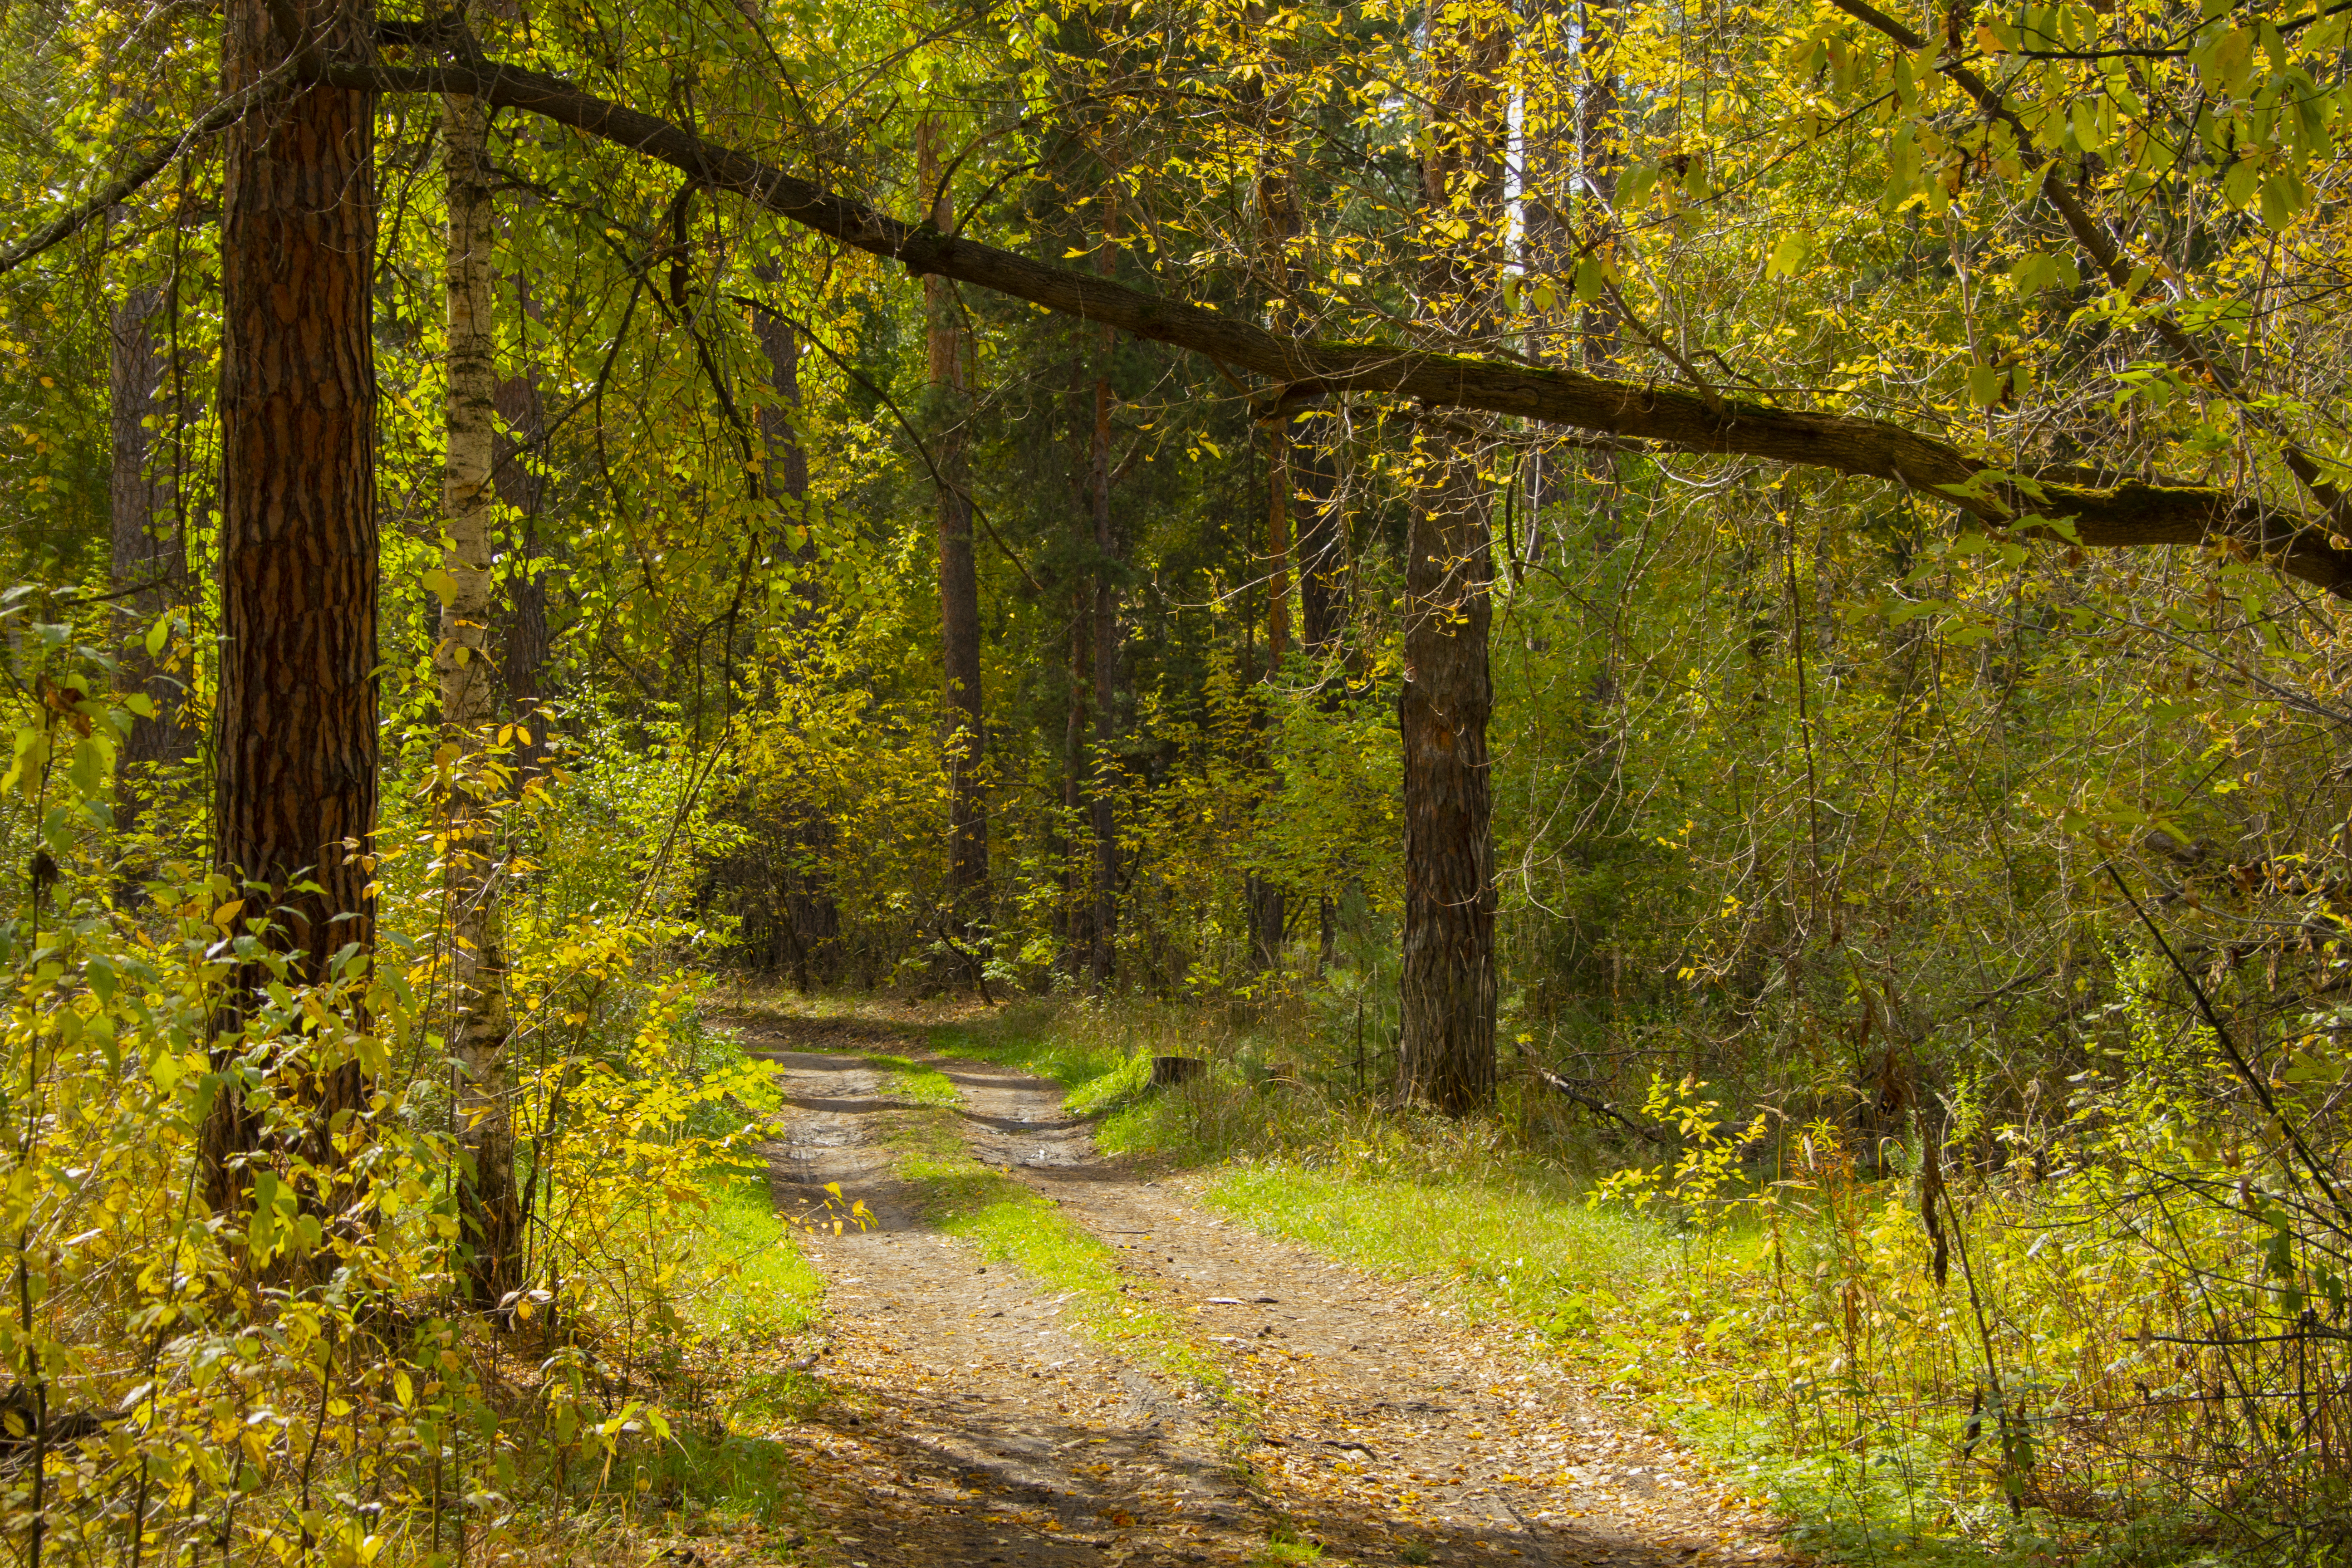
forest, leaves, autumn, road, leaf fall, tree, natural landscape, People in nature, nature, natural environment, woodland, leaf, green, nature reserve, Northern hardwood forest, old growth forest, sunlight, biome, woody plant, temperate broadleaf and mixed forest, light, plant, deciduous, wilderness, trail, grass, dirt road, wood, branch, spring, grove, temperate coniferous forest, landscape, tropical and subtropical coniferous forests, path, trunk, rural area, state park, riparian forest, thoroughfare, valdivian temperate rain forest, spruce fir forest